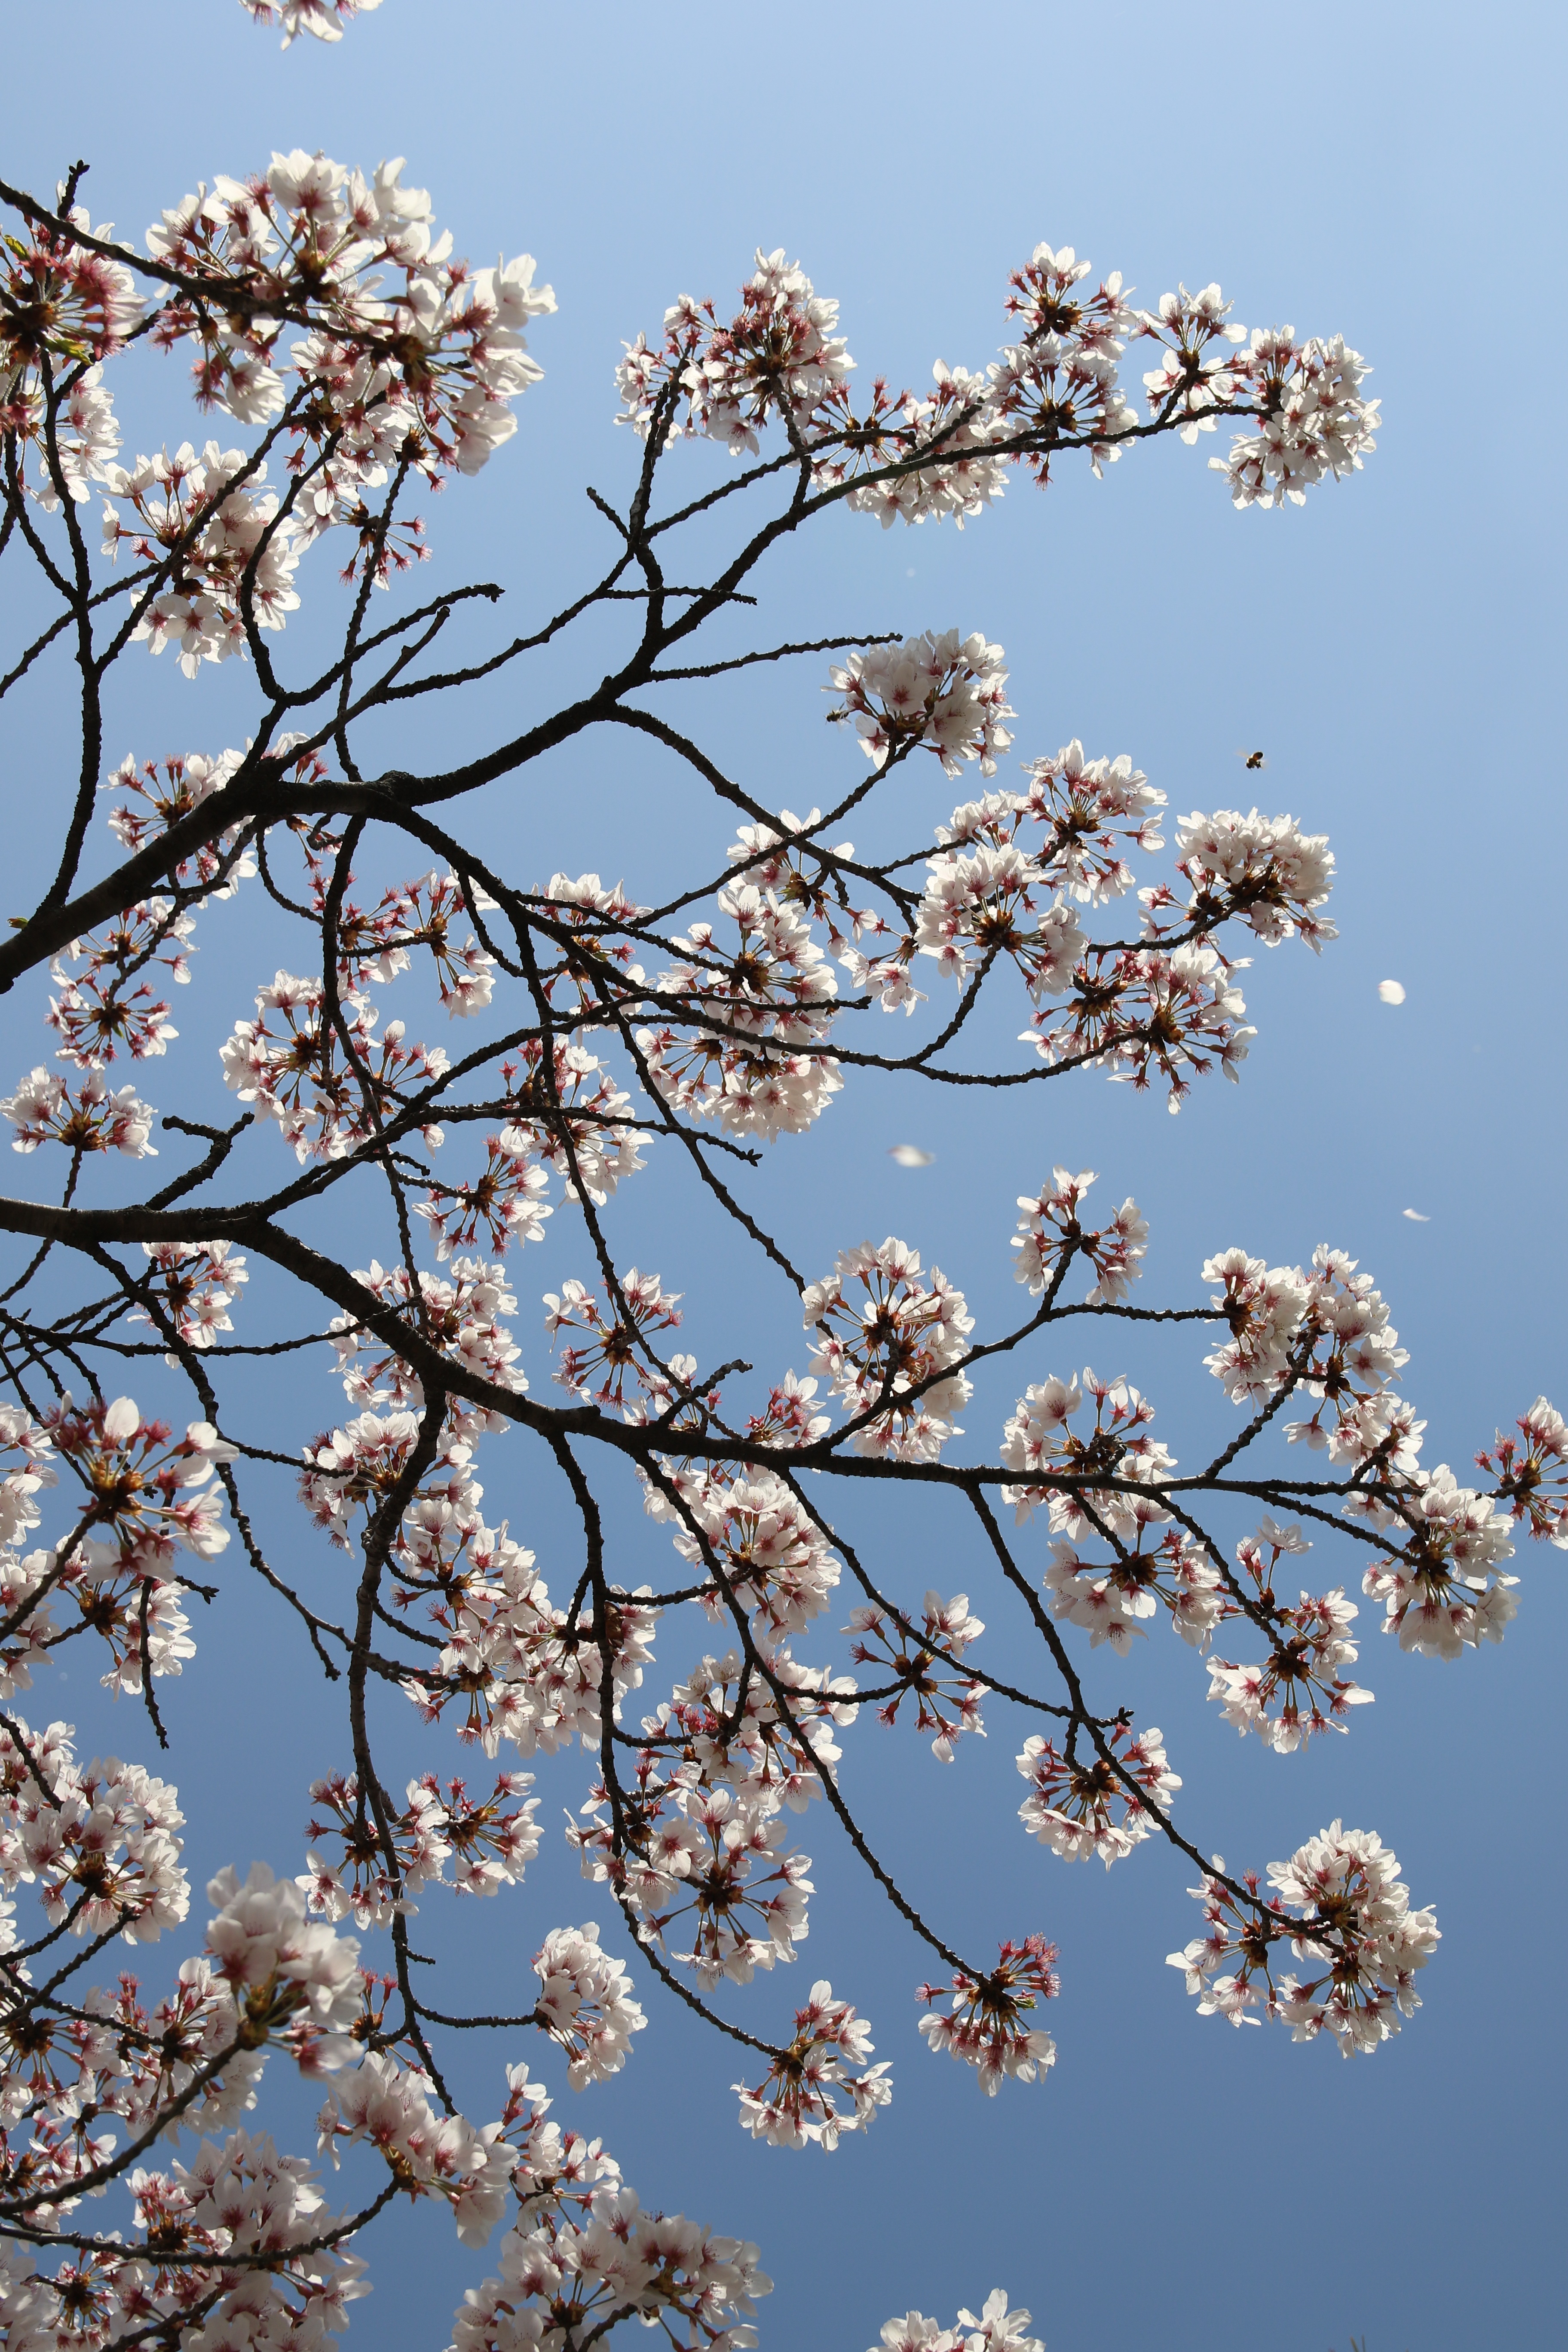
tree, nature, branch, blossom, plant, wood, flower, wind, spring, produce, flora, season, cherry blossom, white flower, plants, twig, flowers, april, spring flowers, pink flower, flower tree, flower rain